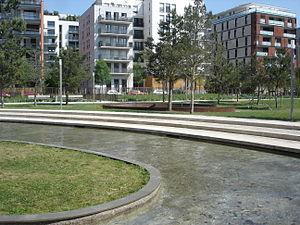
Le parc de la Buire à Lyon.
La Buire est un quartier du 3ᵉ arrondissement de Lyon, limité au nord par la rue Félix Faure, au sud par le cours Gambetta, à l'ouest par la rue Garibaldi et à l'est par le boulevard Vivier-Merle et la voie ferrée.